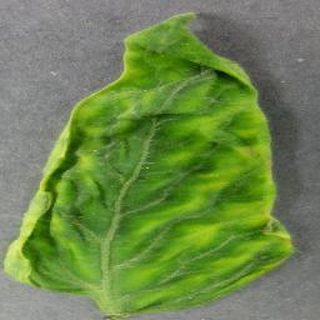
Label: tomato_yellow_leaf_curl_virus